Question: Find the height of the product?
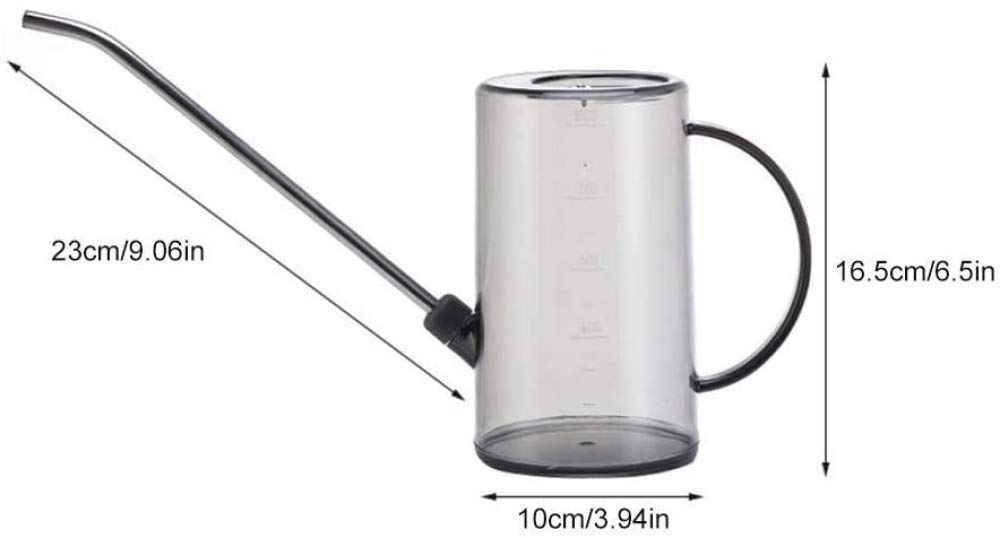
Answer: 16.5 centimetre